Prayer Book Rebellion

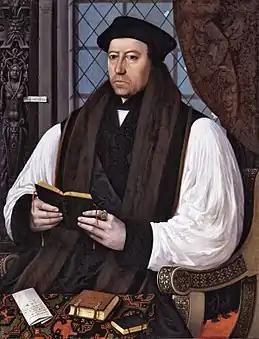
Thomas Cranmer, chief author of the Book of Common Prayer

One probable cause of the Prayer Book Rebellion was the religious changes recently implemented by the government of the new king, Edward VI. In the late 1540s, Lord Protector Somerset, on behalf of the young king, introduced a range of legislative measures as an extension of the English Reformation in England and Wales, with the primary aim of changing theology and practices, particularly in areas of traditionally Catholic religious loyalty – for example, in Cornwall and Devon. When traditional religious processions and pilgrimages were banned, commissioners were sent out to remove all symbols of Catholicism, in line with Thomas Cranmer's religious policies favouring Protestantism ever more. In Cornwall, this task was given to William Body, whose perceived desecration of religious shrines led to his murder on 5 April 1548 by William Kylter and Pascoe Trevian at Helston.